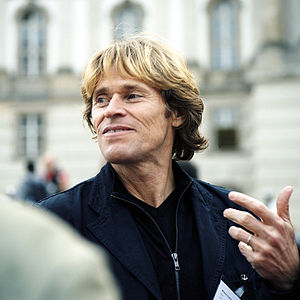
Willem Dafoe
Table of Free Voices, Berlin, 9. september 2006
William J. "Willem" Dafoe er en amerikansk film- og teaterskuespiller og stiftende medlem af den eksperimentale teatergruppe The Wooster Group. Han er bedst kendt for sine roller i To Live and Die in L.A., Platoon, The Last Temptation of Christ, Shadow of the Vampire, Mississippi Burning, The Boondock Saints, og Spider-Man-filmene.